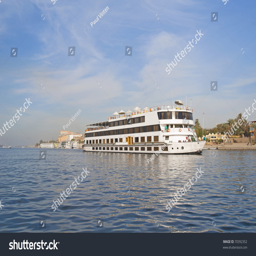
a large river boat with hotels in the background